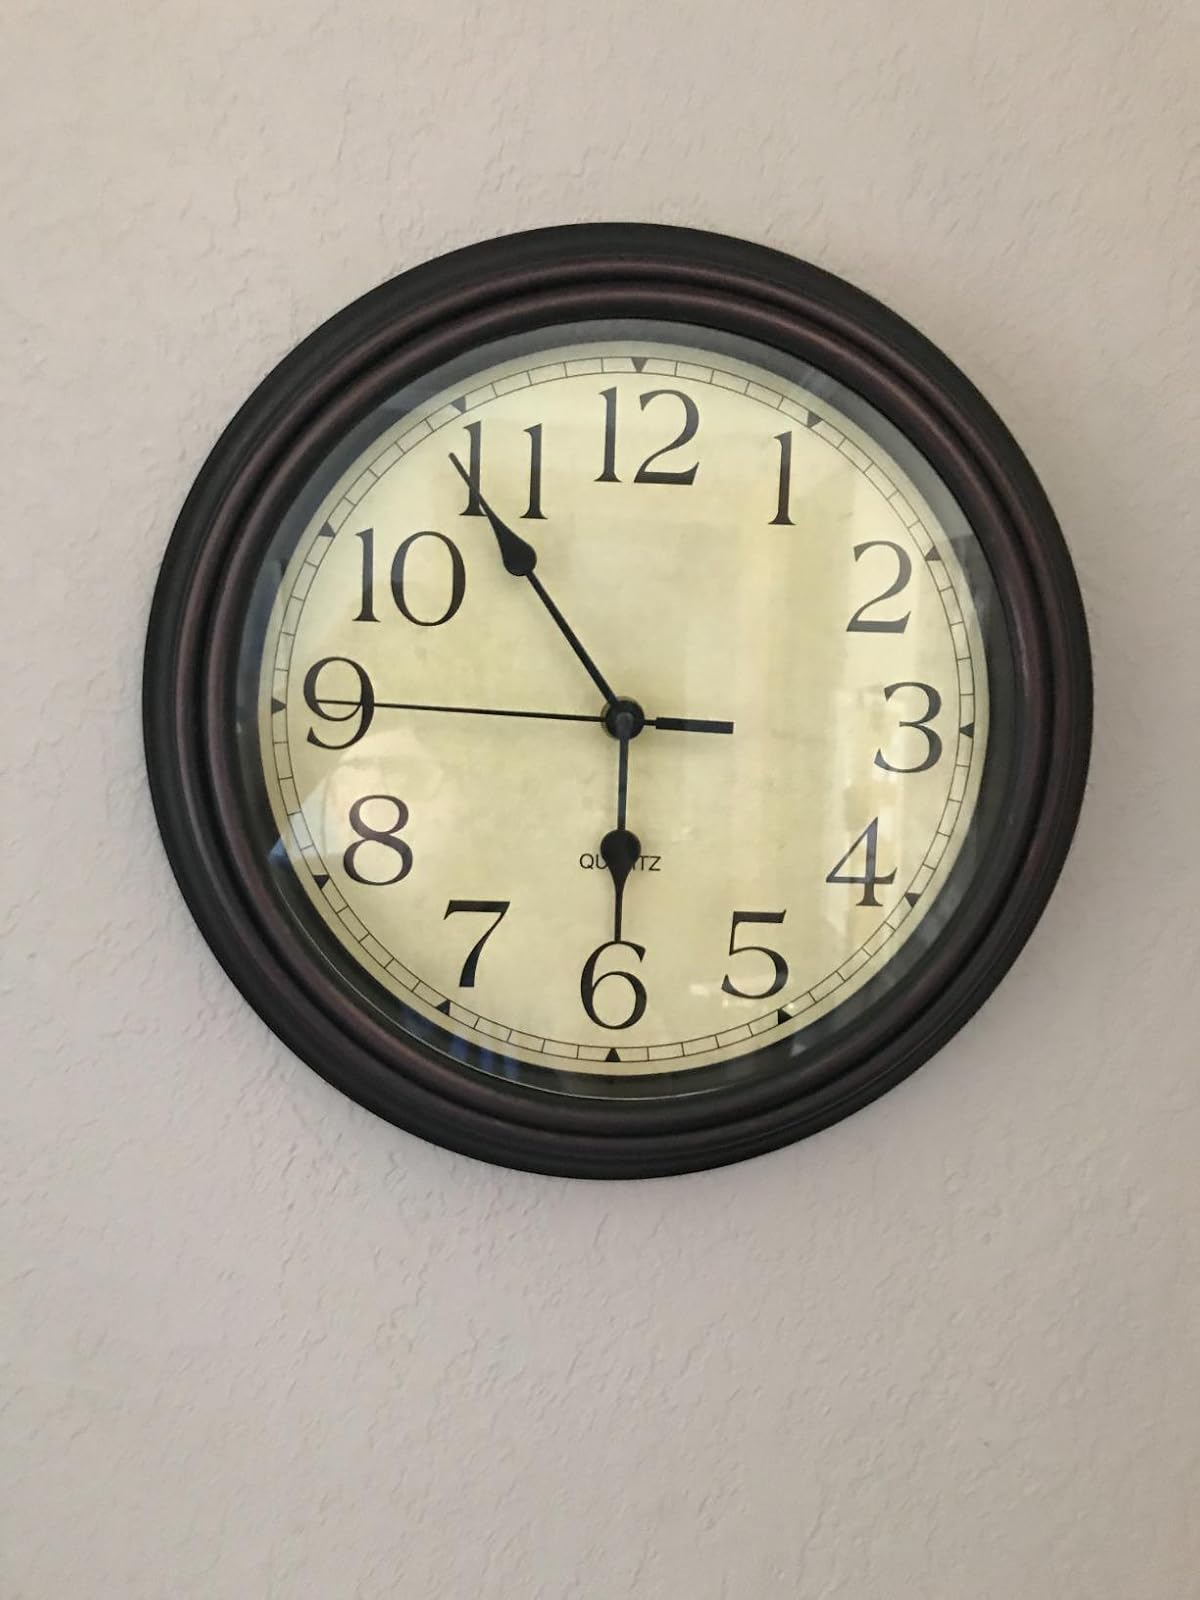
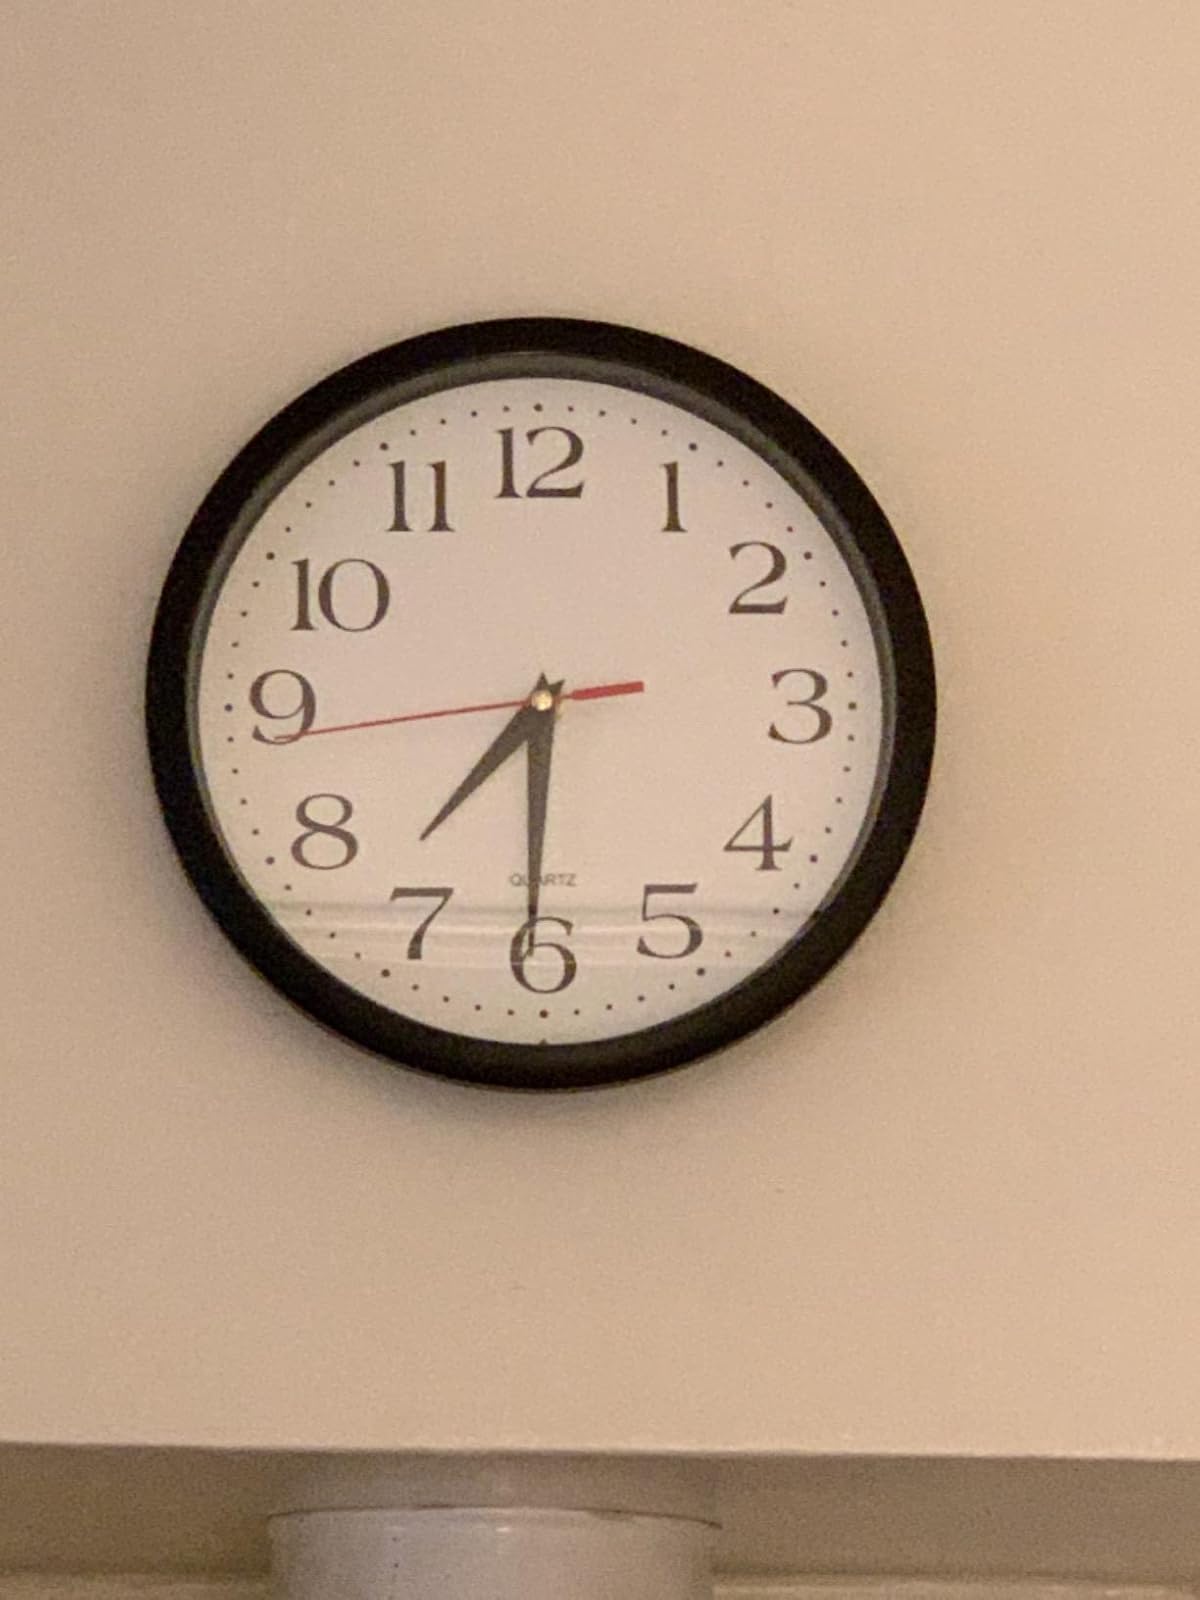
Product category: clock
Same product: no